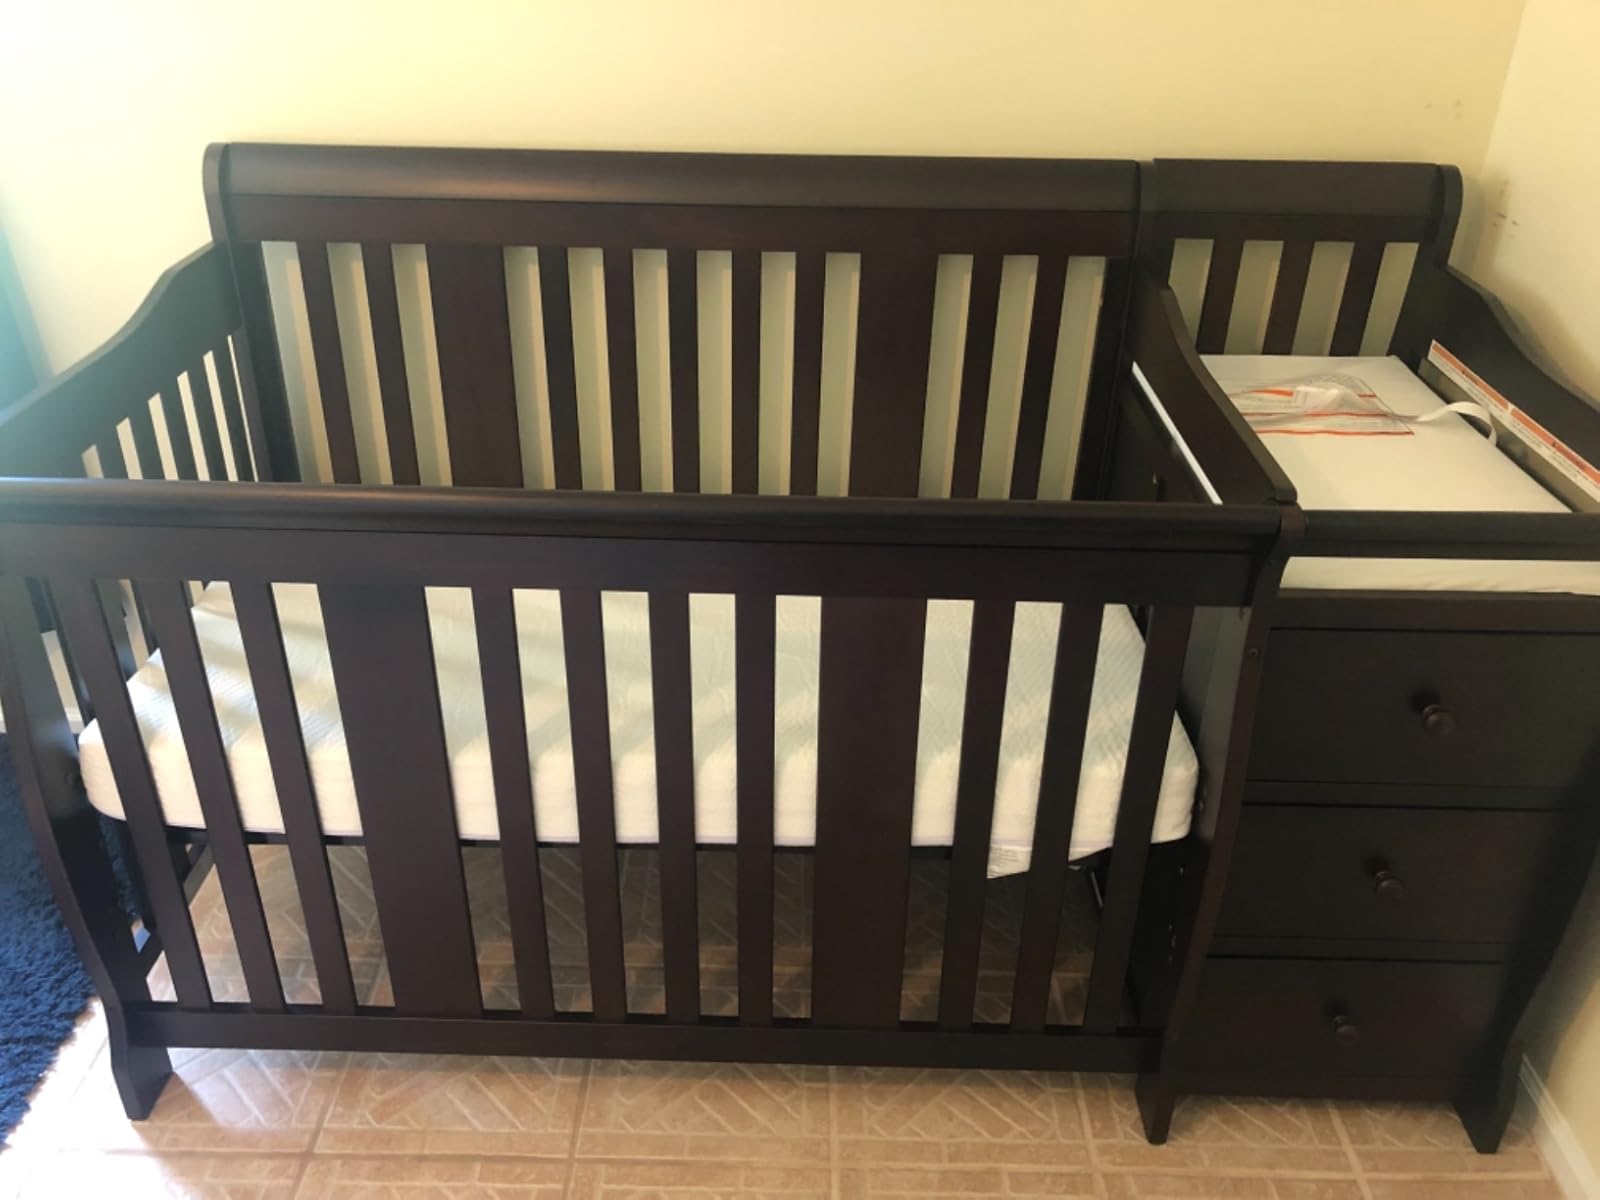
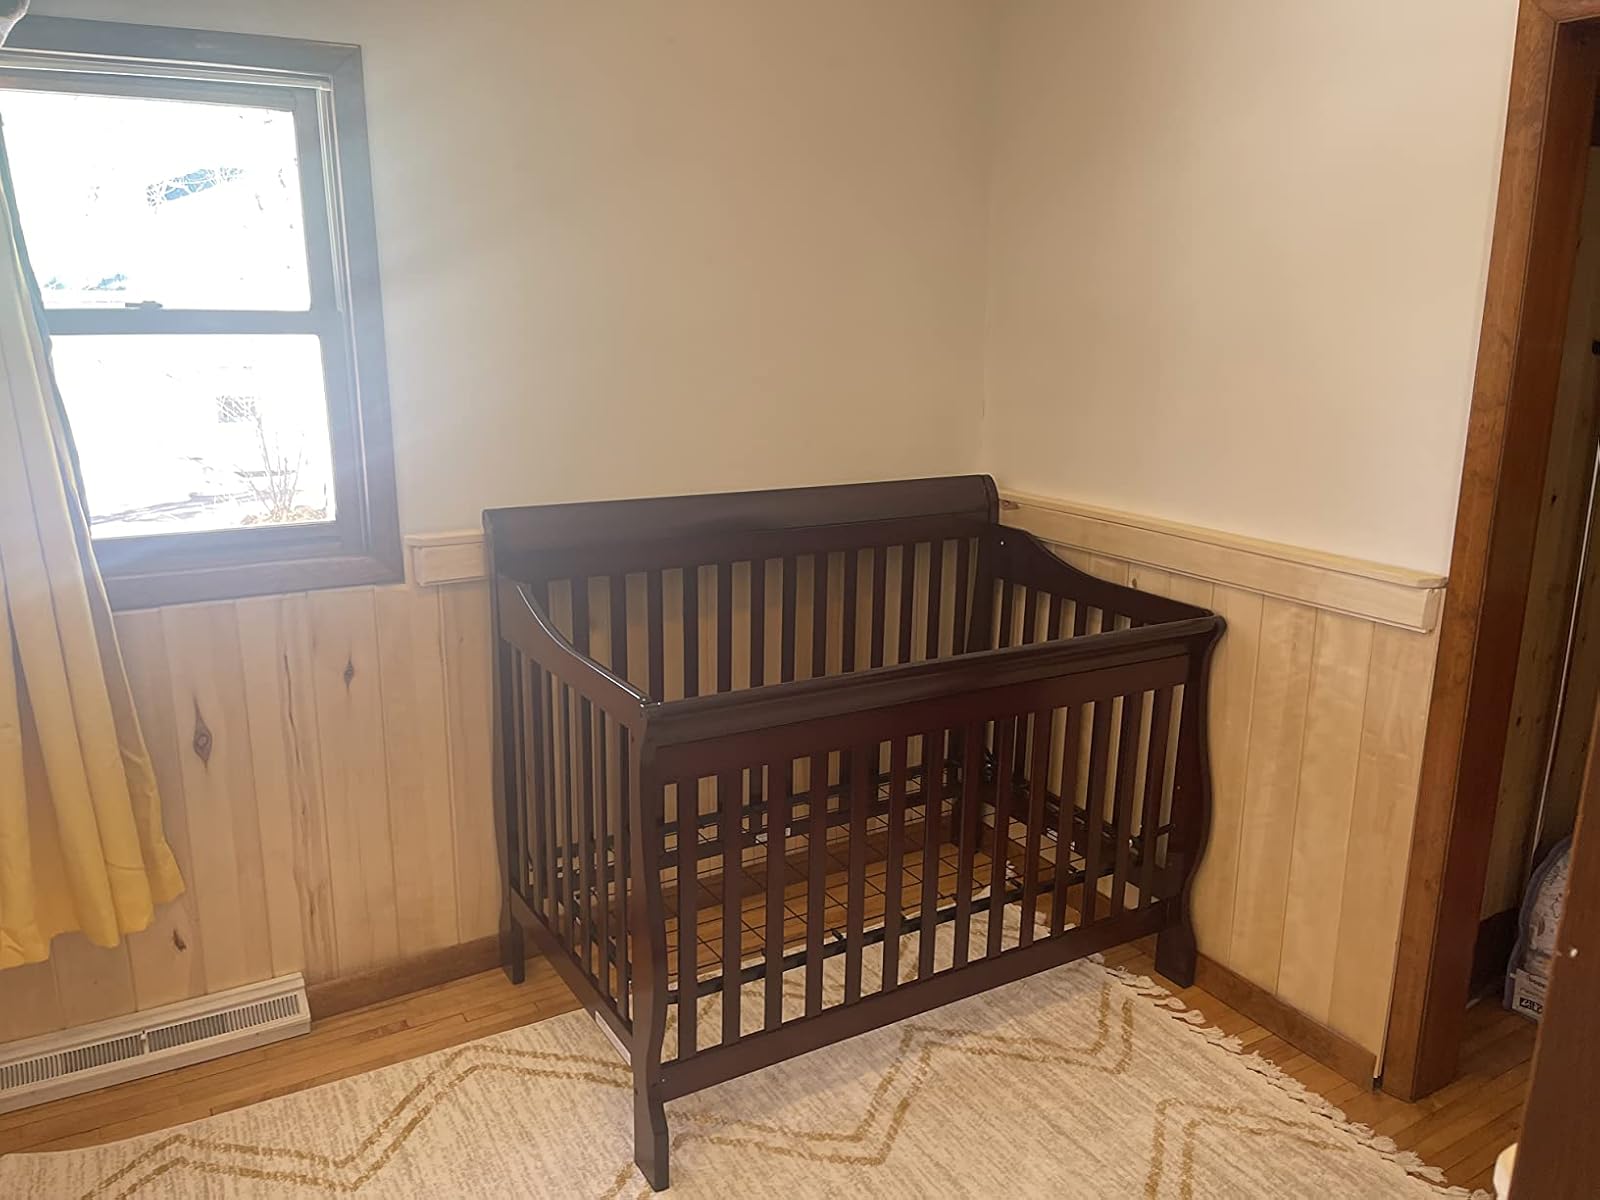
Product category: products_crib
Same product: no